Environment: real
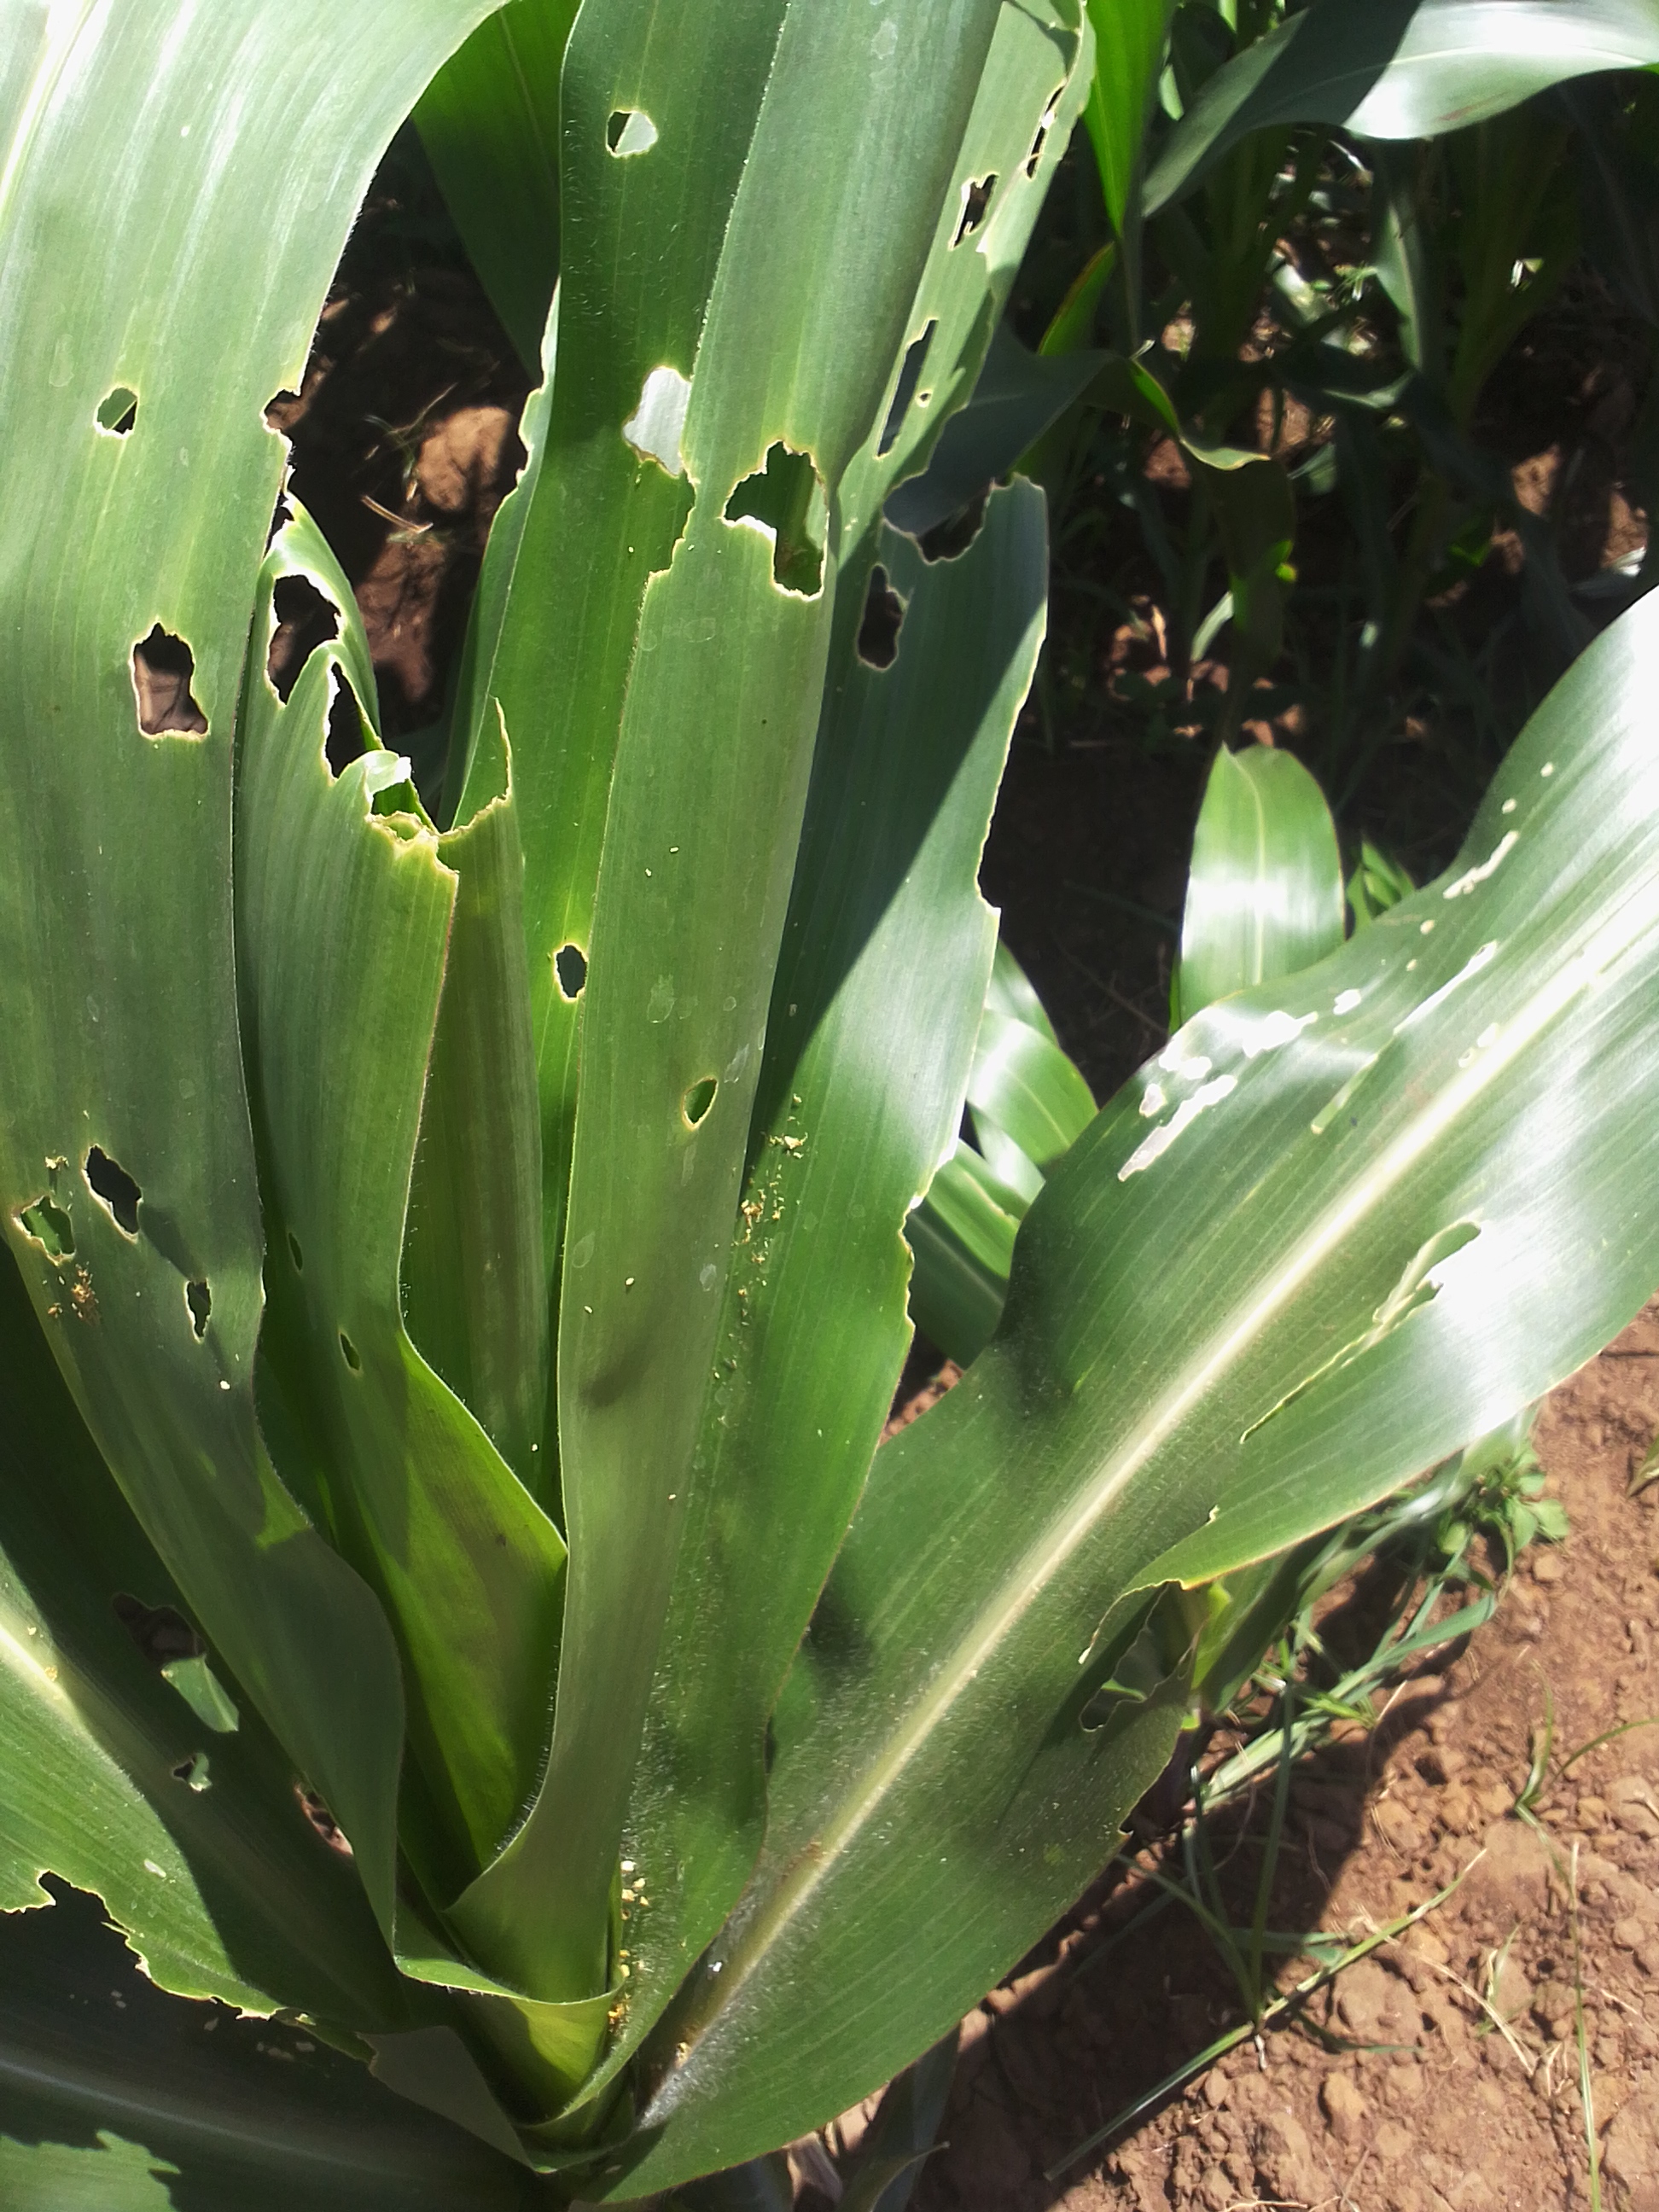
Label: fall_armyworm